Pickett Cotton Mills

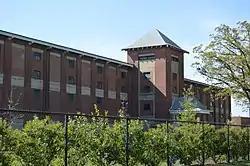
Facade

The Pickett Cotton Mills is a historic industrial property at 1200 Redding Drive in southwestern High Point, North Carolina. The mill complex includes the original 1911 two-story brick-and-concrete mill building, a storage warehouse, office building, and sprinkler house. The Pickett Cotton Mill Company was founded in 1910, and was the first successful textile operation in the city. The mill was closed in 1985 due to stiff foreign competition. The main mill is an exemplary instance of sturdy, high-quality construction of the period, and the office building, which is also typical of the period, is one of the few to survive.